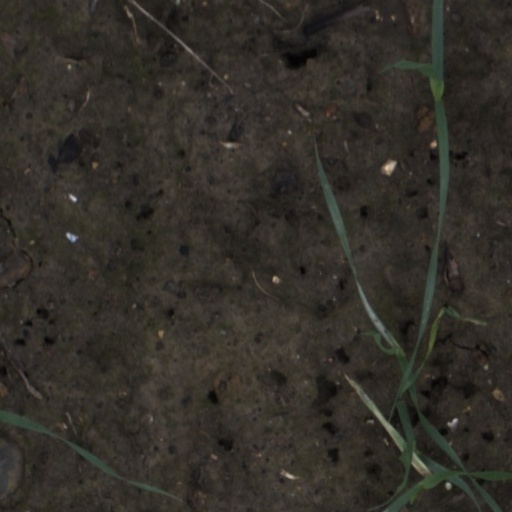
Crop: wheat